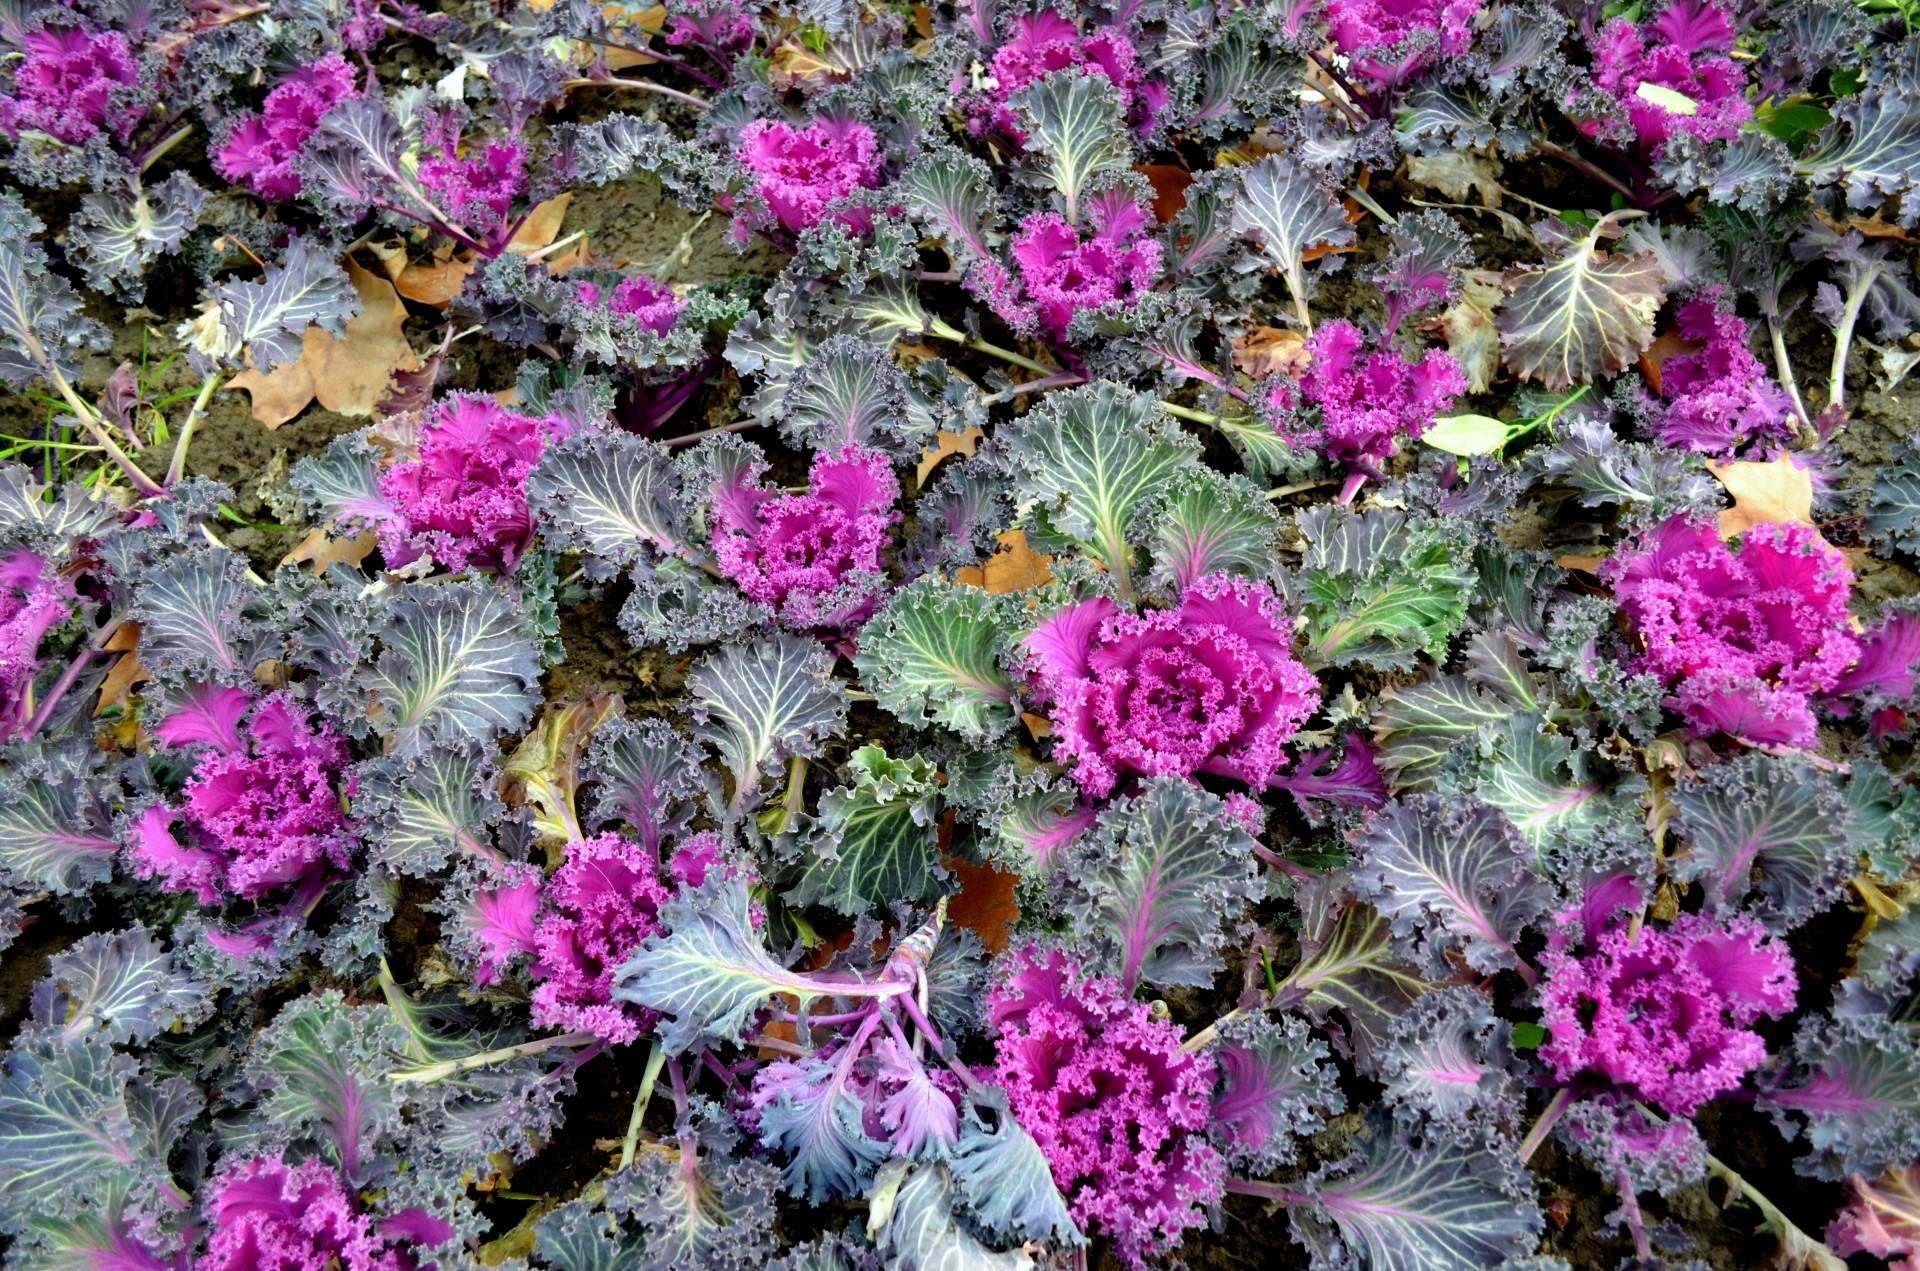
landscape, plant, flower, decoration, produce, garden, flora, wildflower, flowers, flower bed, kale, seasons, shrub, ornamental, cabbage, flowering plant, annual plant, land plant